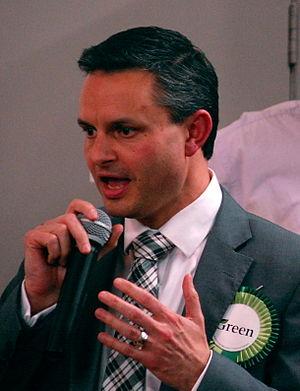
Des élections législatives ont lieu en Nouvelle-Zélande le 23 septembre 2017. Il s'agit d'élire l'ensemble des cent-vingt députés de la cinquante-deuxième législature de la Chambre des représentants, assemblée législative monocamérale.
James Shaw, né le 6 mai 1973 à Wellington, est un homme politique néo-zélandais.